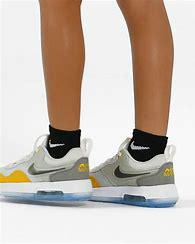
Brand: Nike
Model: Air Max Motif